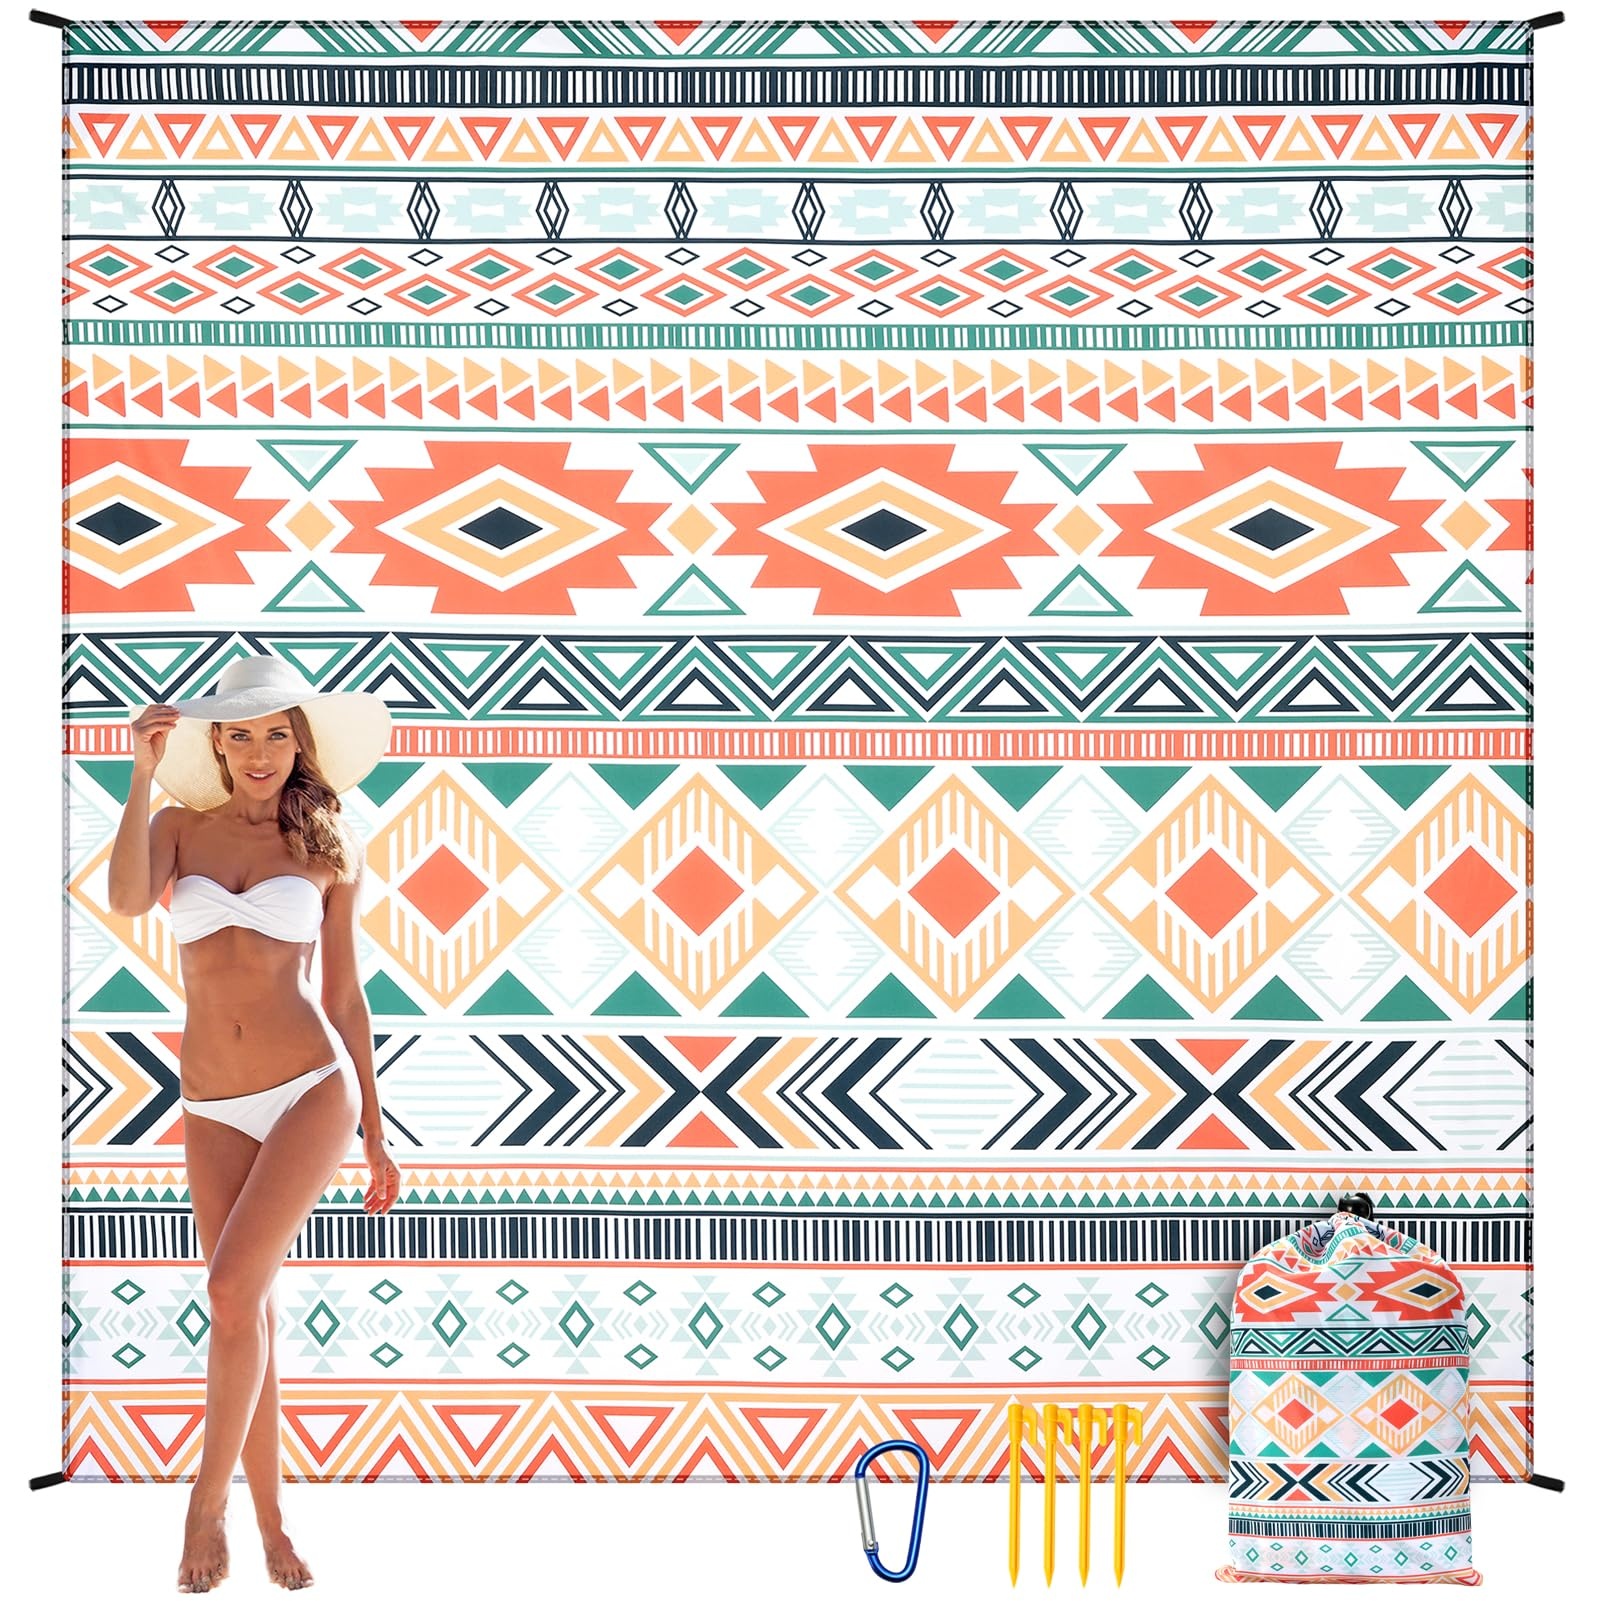
HIHOHO Beach Blanket, Sandproof Beach Mat, Waterproof Quick Drying Lightweight Outdoor Aztec Picnic Mat 79" X 83"/120"x108" for 2-8 Adults for Travel, Camping, Hiking
Brand: HIHOHO Color: Green Orange-01-s Features: 【Lightweight Beach Mat】The 79' X 83' beach mat weighs 0.87 lb; it can hold 2-4 adults and easily folds into a 5.1' x 7.5' tote bag. 【Sandproof and Waterproof】This quick-drying, breathable blanket is durable and strong nylon. You can shake the beach mat to remove sand or other debris. There are pockets in each corner of the sand mat, and you can fill the side pockets with rocks and sand or use the included anchors to secure the beach so it won't wiggle around easily. 【Outdoor Beach Blanket】This stylish and beautiful Aztec patterned beach mat is suitable for many outdoor places such as beaches, parks, courtyards, and lawns. In addition, it can be used as a waterproof picnic blanket for fishing, hiking, camping, and other activities. Due to its multifunctional features, it makes a perfect gift for your family and friends. 【Beach Accessories】1* Sandproof beach mat; 4* durable anchor stakes; 1* carabiner; 1 durable carry bag. 【 Machine Washable】The beach blankets are machine washable and will not be torn in the washing machine. To maintain the usability of the blanket, do not use bleach and softeners, as they can damage the waterproof coating. Please use fresh water for washing. Details: Beach Blanket, Sandproof Beach Mat, Waterproof Quick Drying Lightweight Outdoor Aztec Picnic Mat 79' X 83'/120'x108'for 2-8 Adults for Travel, Camping, Hiking ﻿ about that product: ﻿ -1* Sandproof beach mat; 4* durable anchor stakes; 1* carabiner; 1 durable carry bag. ﻿ -This quick-drying, breathable blanket is durable and strong nylon. ﻿ -The 120''x108'' beach mat weighs 0.87 lb; it can hold 2-8 adults and easily folds into a 5.1'' x 7.5'' tote bag. ﻿ -This stylish and beautiful Aztec patterned beach mat is suitable for many outdoor places such as beaches, parks, courtyards, and lawns. In addition, it can be used as a waterproof picnic blanket for fishing, hiking, camping, and other activities. Due to its multifunctional features, it makes a perfect gift for your family and friends. ﻿ -The beach blankets are machine washable and will not be torn in the washing machine. ' ﻿ Package Dimensions: 7.8 x 5.1 x 2.6 inches
Brand: HIHOHO
Category: Home & Garden > Lawn & Garden > Outdoor Living > Outdoor Blankets > Beach Mats